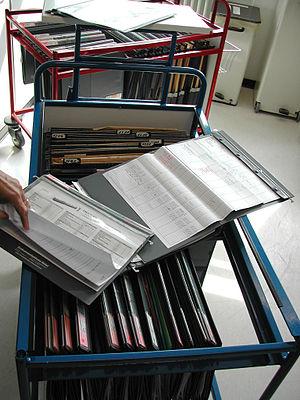
Le recueil de données infirmier est une des composantes de l'évaluation infirmière. Il désigne un outil d'évaluation qui intervient dans la démarche de soins. Il permet à l'infirmier d'identifier le ou les problèmes de santé, réels ou potentiels à l'accueil d'une personne ou lors de la réévaluation du plan de soins infirmier. Ainsi, il repère les réactions humaines par rapport au problème de santé.